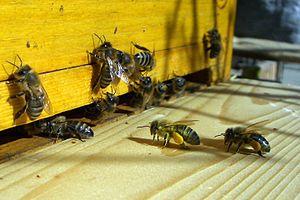
« Intelligence animale » est une expression renvoyant aux capacités cognitives des animaux et à leur étude. Le sujet a donné lieu à de nombreux travaux dont les résultats offrent non seulement une meilleure compréhension du monde animal mais aussi, par extension, des pistes pour l’étude de l'intelligence humaine.